Springfield Indians

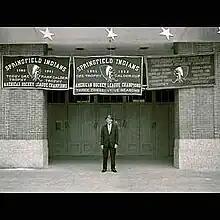
Owner Eddie Shore at the Eastern States Coliseum with the Springfield Indians' (still) record three consecutive (1959–60 through 1961–62) Calder Cup championship banners.

Matters turned around in dramatic fashion for the 1959–60 season. Behind an affiliation with the Rangers bringing stars Bill Sweeney and goaltender Marcel Paille over from Providence, and an immensely deep team with star forwards Pidhirny, Anderson, Ken Schinkel, Bruce Cline, Brian Kilrea, and defensemen Ted Harris, Kent Douglas, Noel Price and Bob McCord, the Indians led the league in the regular season three straight years and won three straight Calder Cups, losing only five playoff games in that span. Sweeney won the league scoring title three years in a row, Paille the best goaltending record two years running, and Springfield defensemen won the best defenseman award two years running. The 1959–1962 Indians were the most dominant team the AHL has ever seen; no team before or since has ever won three Calder Cups in a row or finished first in the regular season three years in a row. The stands in the old Coliseum were filled night after night. The Indians of that time were so dominant that it was often said they could have made a good account of themselves in the NHL.